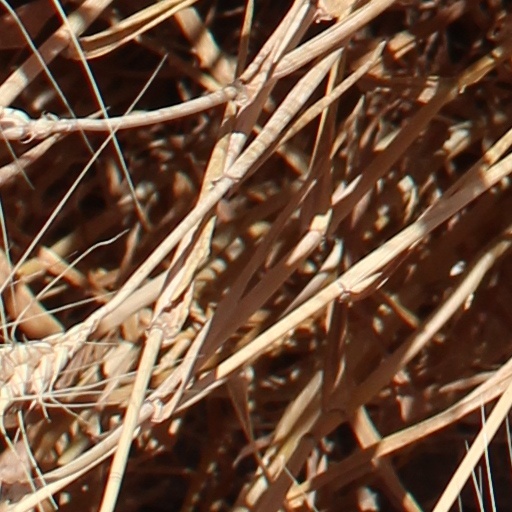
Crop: wheat